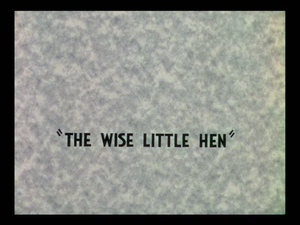
Une petite poule avisée est un court métrage d'animation de la série Silly Symphonies réalisé par les studios Disney, sorti au cinéma le 9 juin 1934. Il marque la première apparition de Donald Duck. Le film se base sur le conte d'origine russe La Petite Poule rousse, en anglais The Little Red Hen and the Grain of Wheat et particulièrement l'édition américaine illustrée par Jessie Willcox Smith.